Question: What is the fence made out of?
Tambaya: Mane akayi dinga?
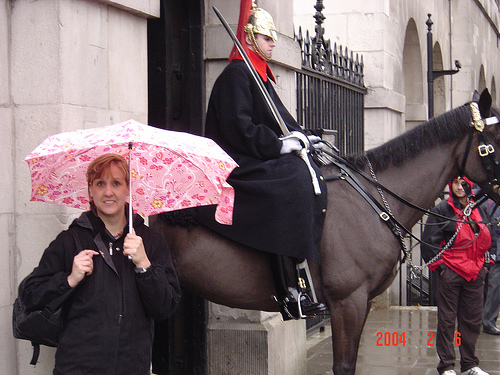
Answer: It is a iron fence.
Amsa: Dingar karfe ce.